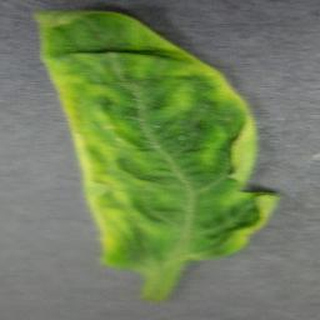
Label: tomato_yellow_leaf_curl_virus